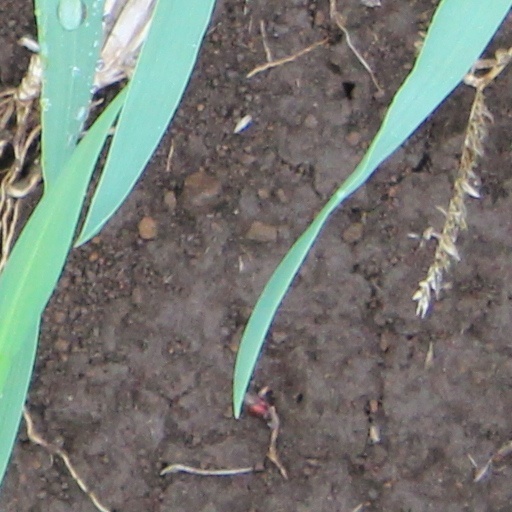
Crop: wheat